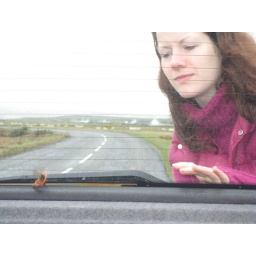
On the road from Port Charlotte a Red Admiral that had hitched a lift was released from the car by Tiz.